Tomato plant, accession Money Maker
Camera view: vertical (180 deg); turntable rotation: 120 degrees
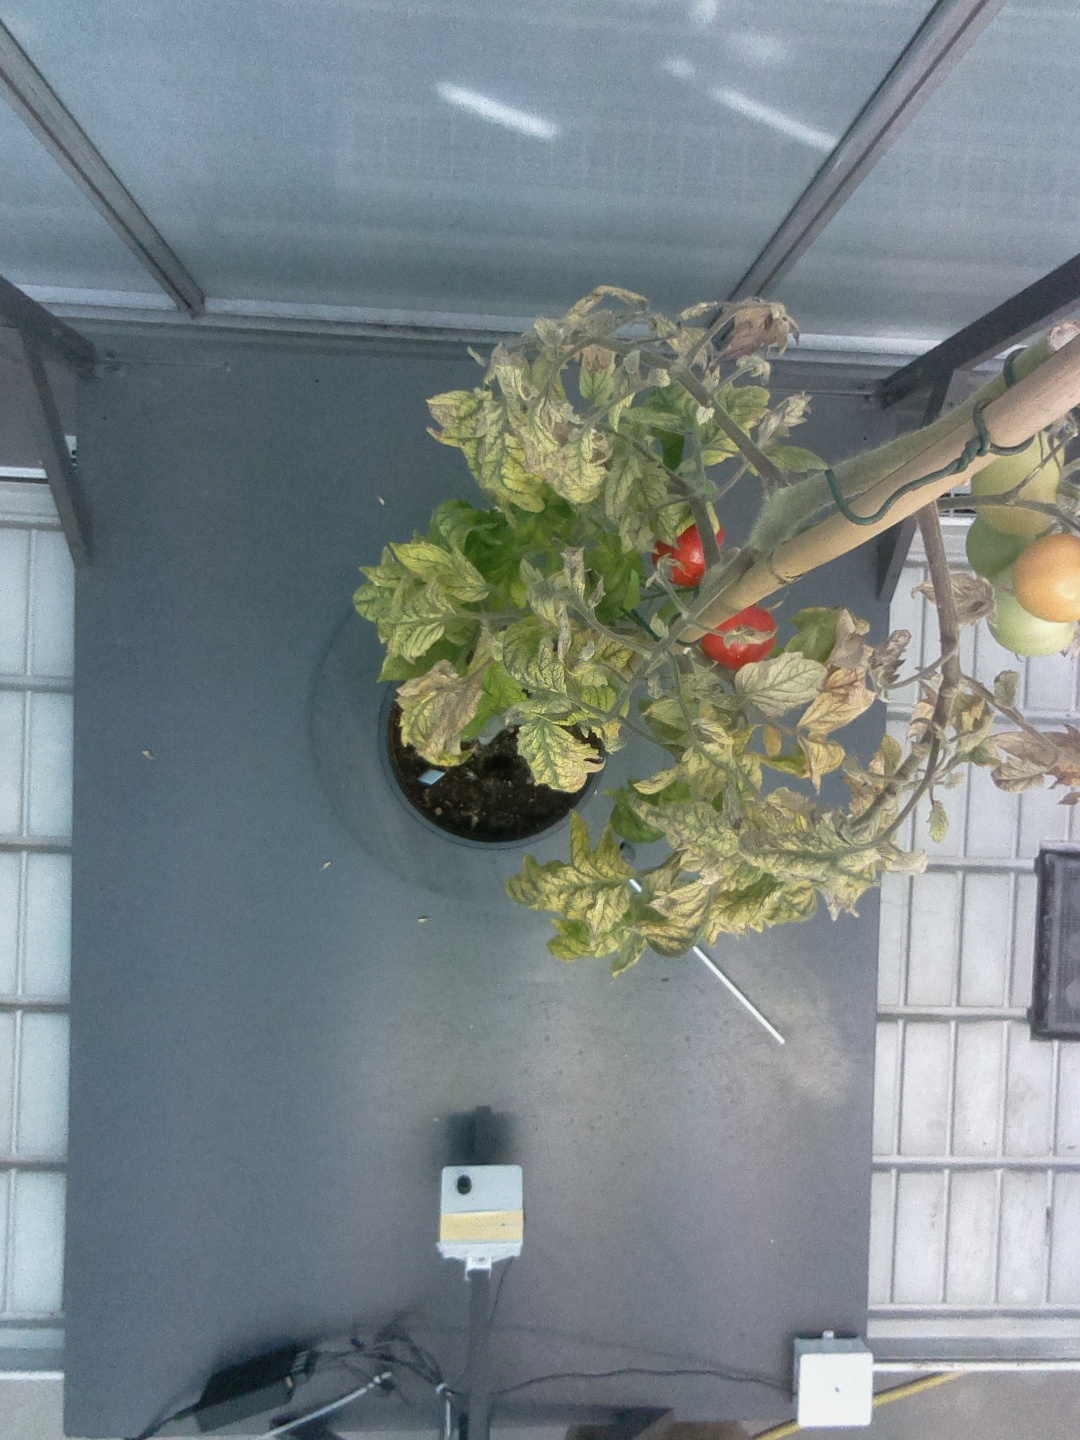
BBCH growth stage 83: 30%-40% of fruits show typical fully ripe color